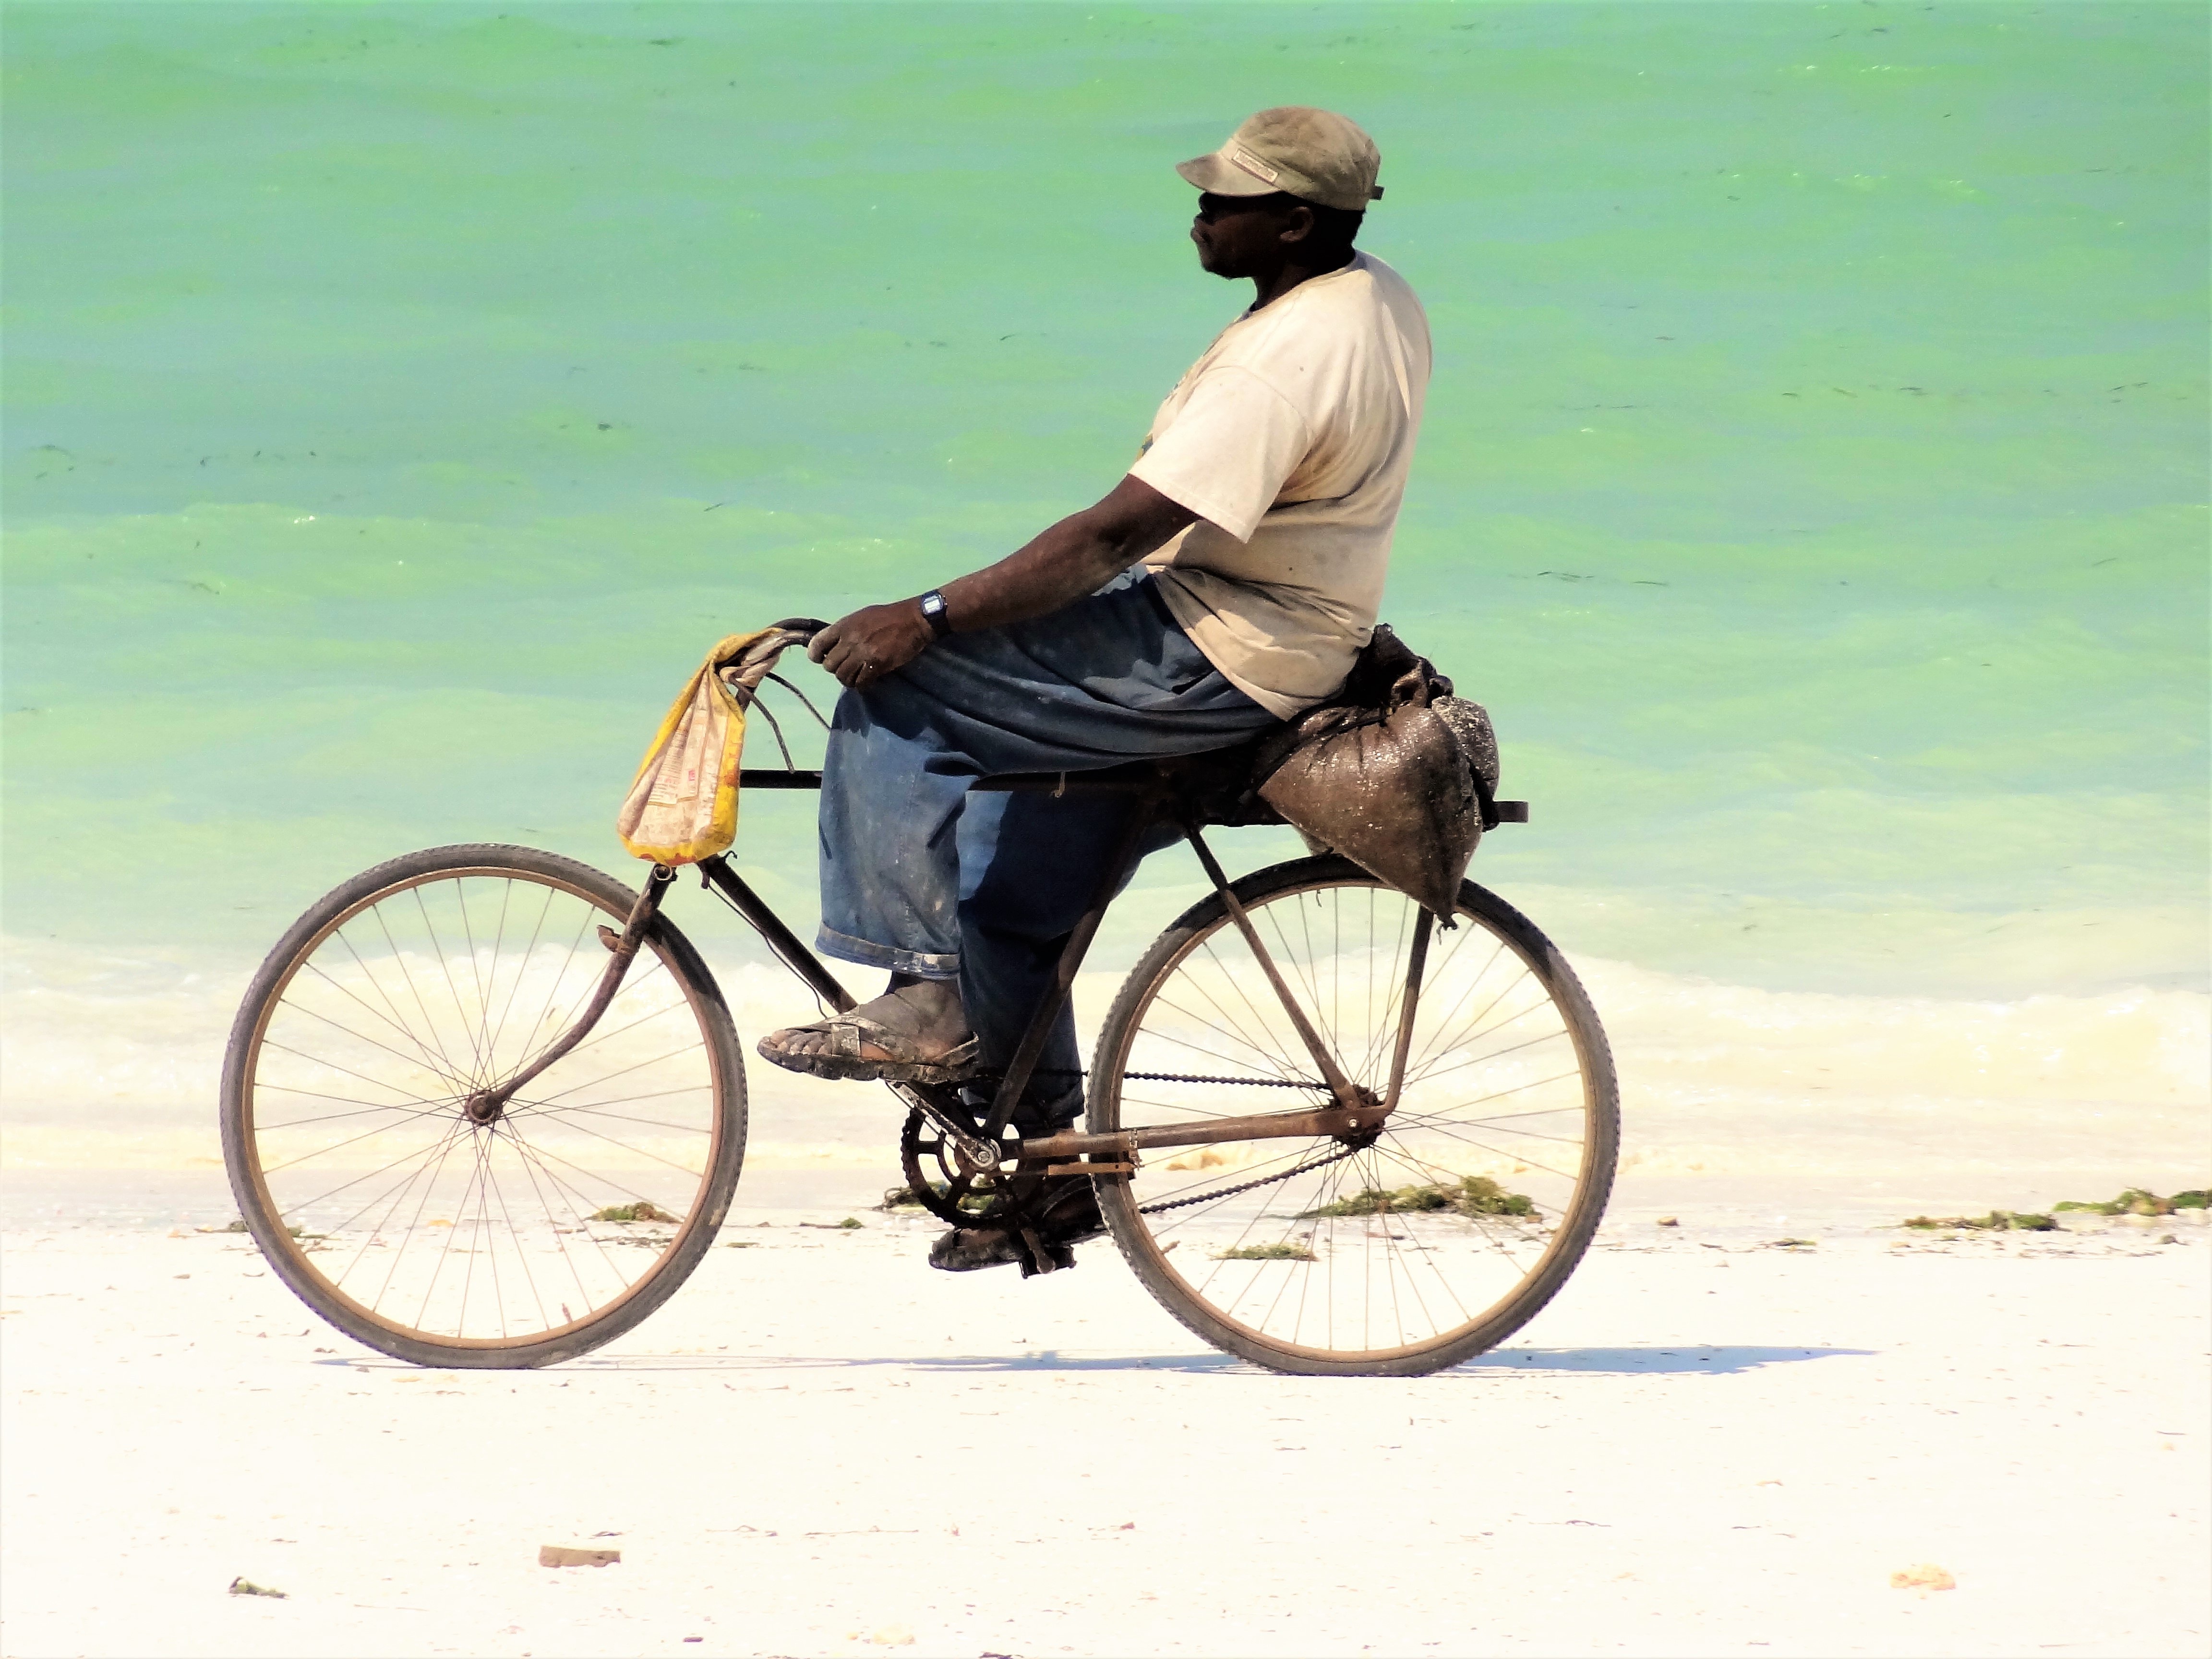
man, beach, bicycle, vehicle, sports equipment, cycling, cyclists, land vehicle, horse harness, horse and buggy, velo driver